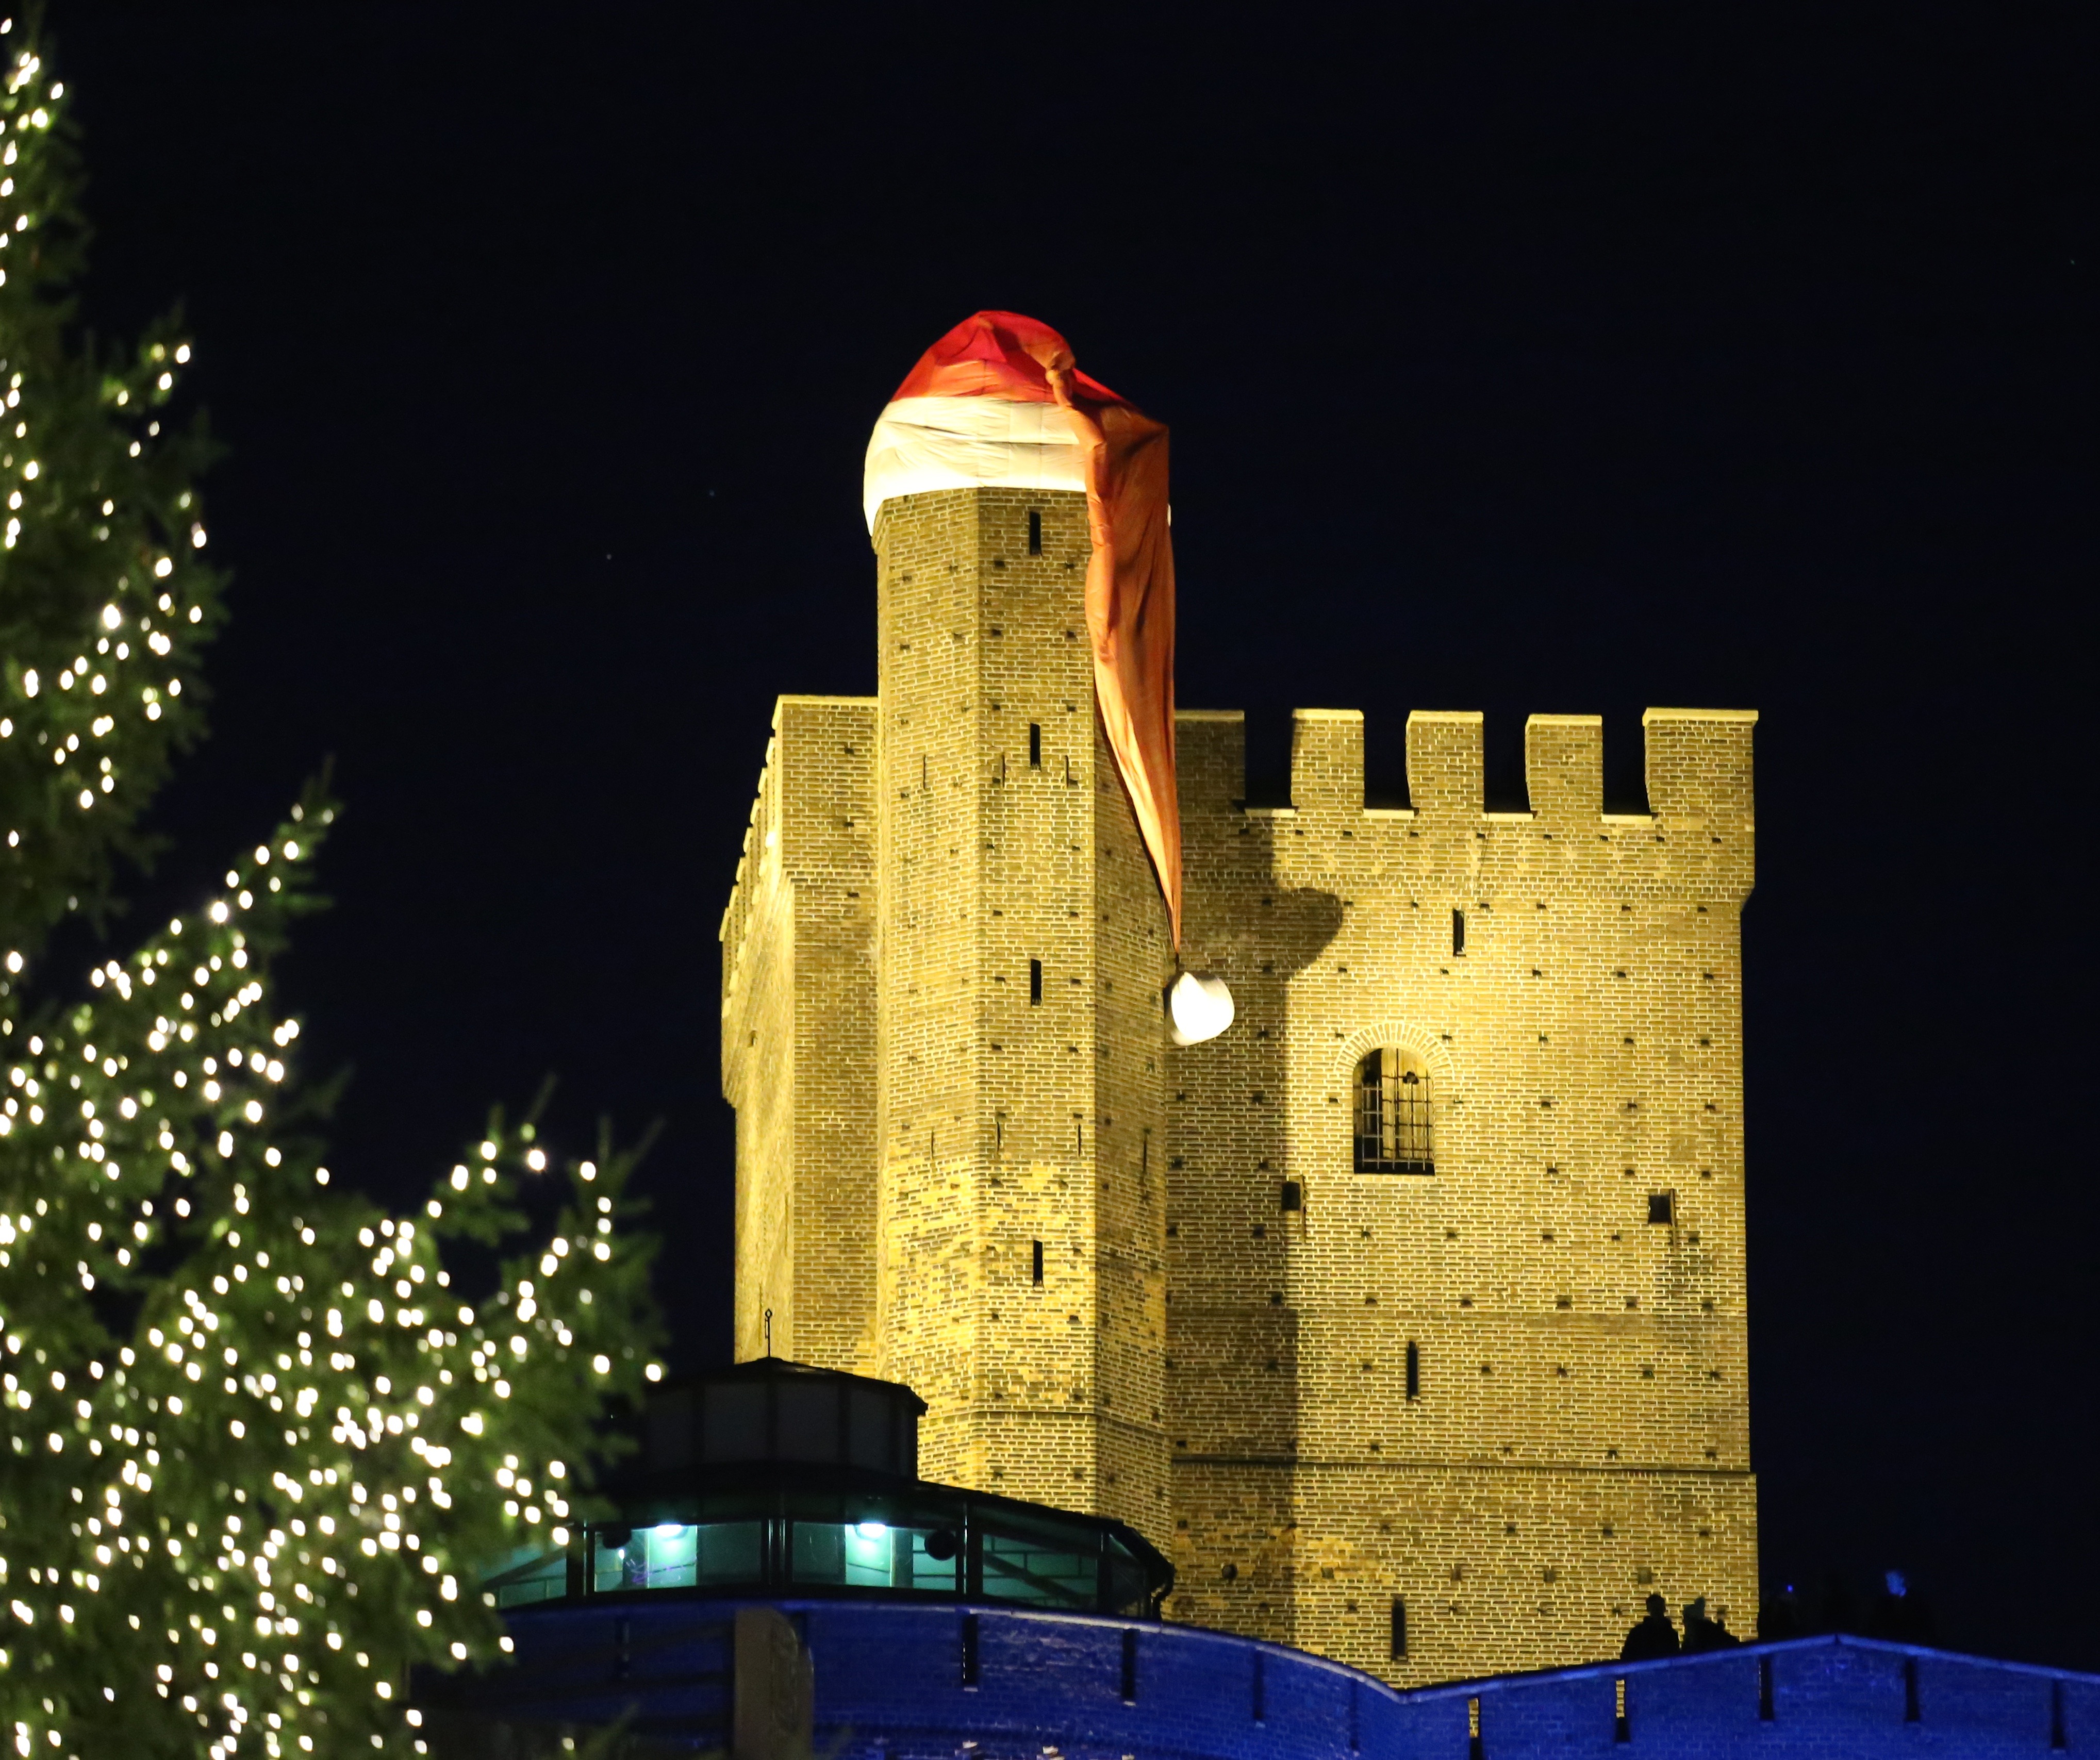
light, night, tower, santa hat, core, lit, helsingborg, terrace stairs